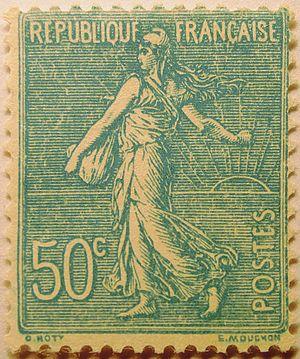
Timbre-poste de France, Marianne type Semeuse sur fond ligné, 50 centimes bleu, 1921.
Louis Oscar Roty est un sculpteur et médailleur français, né à Paris le 11 juin 1846 et mort dans la même ville le 23 mars 1911.
Le type Semeuse lignée est un timbre d'usage courant français émis à partir de 1903.